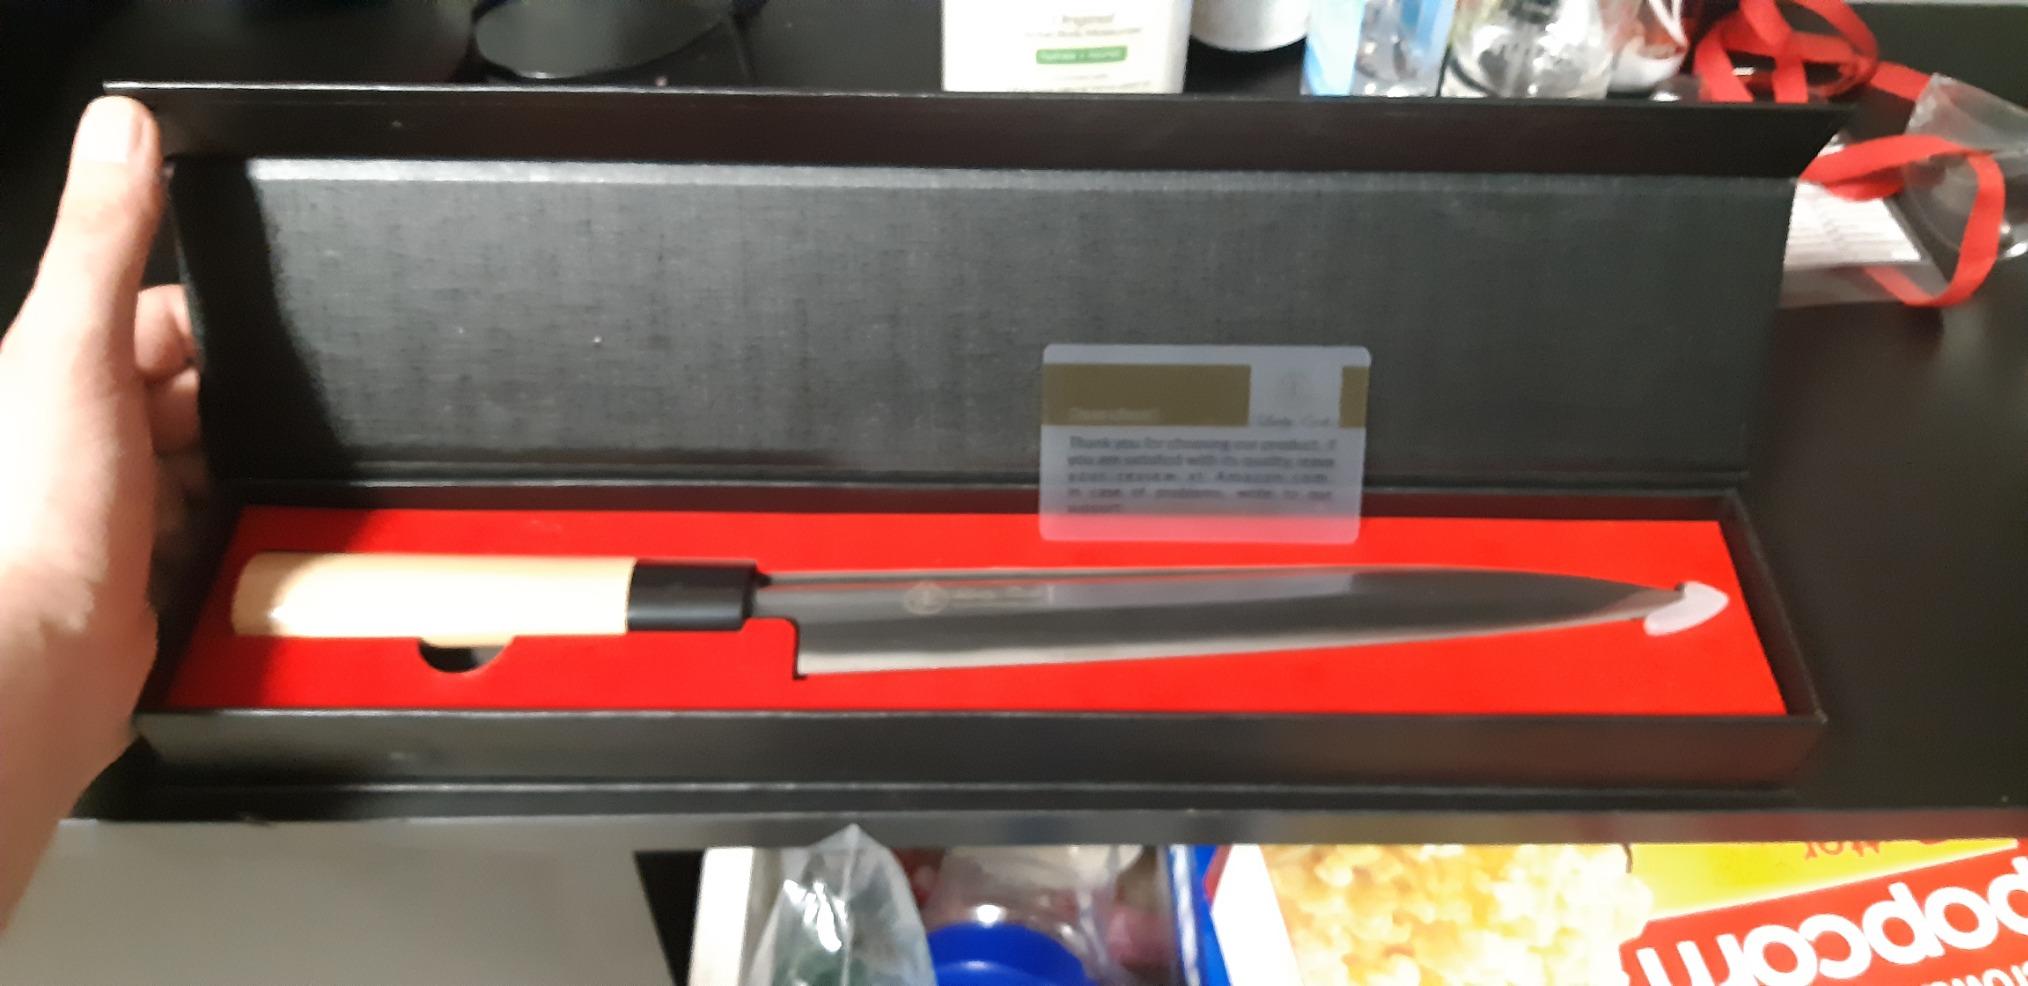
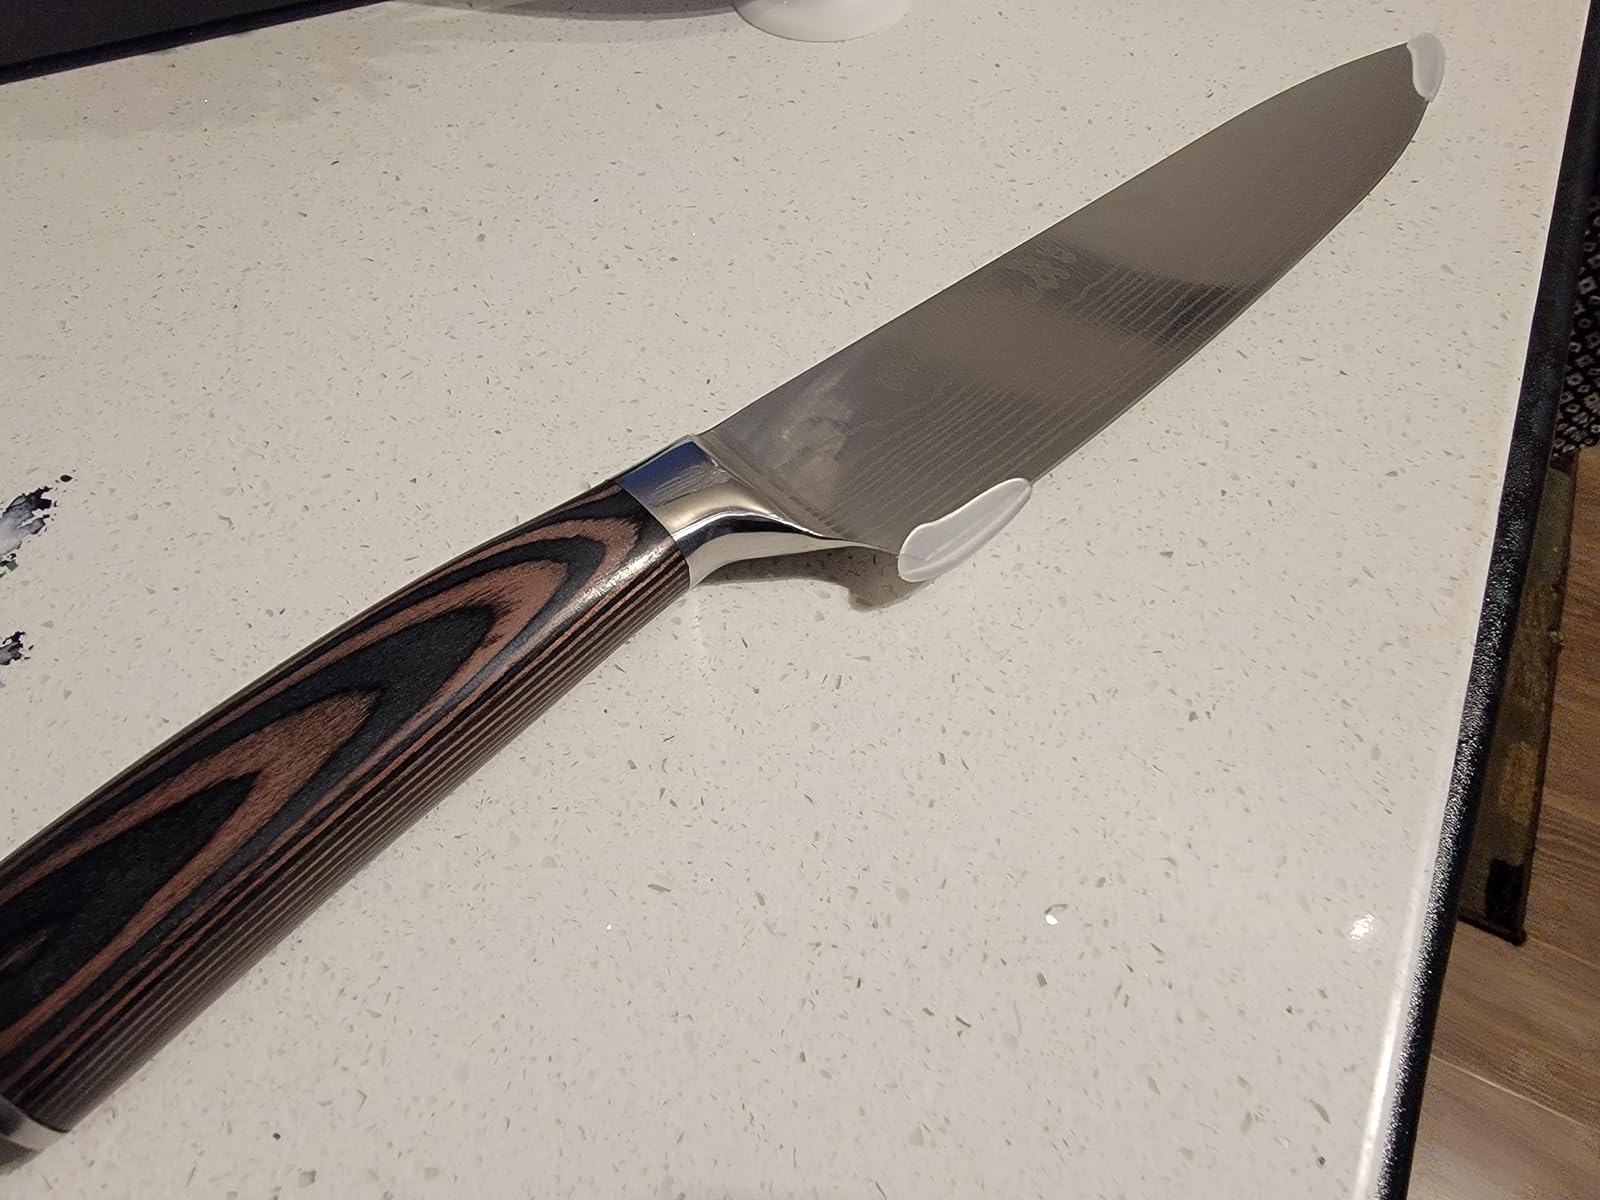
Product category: items_knife
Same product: no